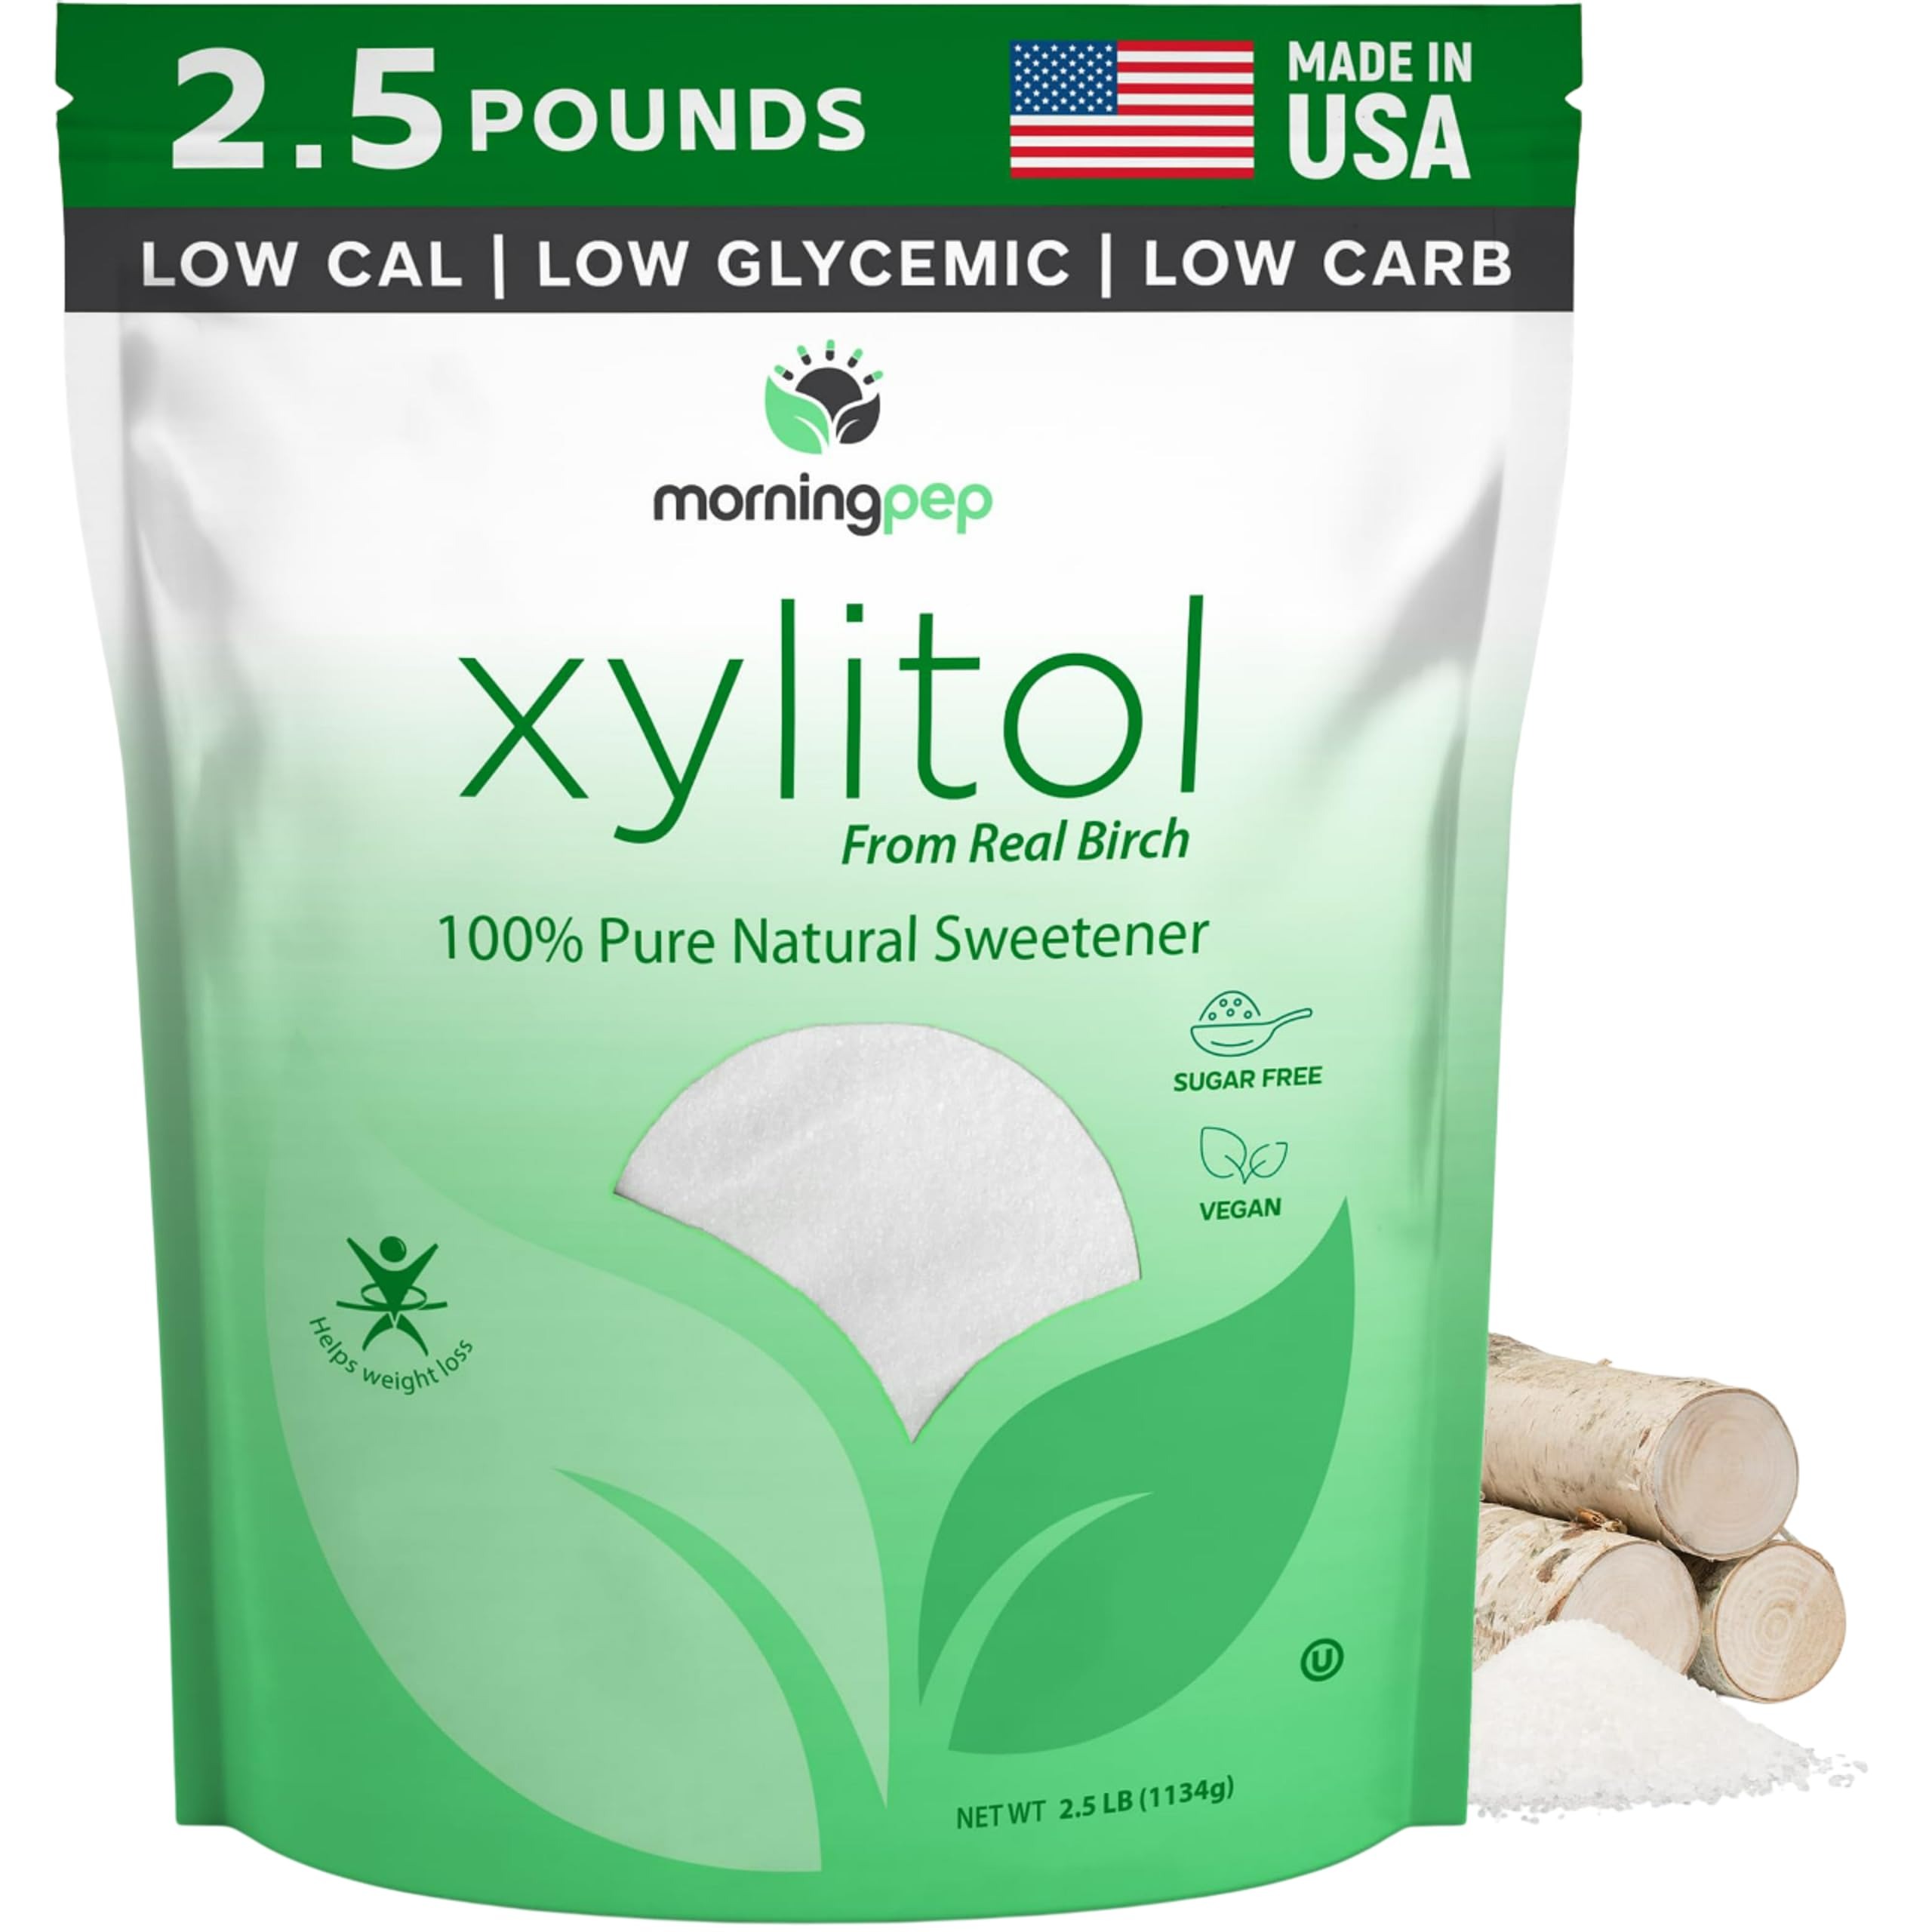
Item Name: Morning Pep Pure Birch Xylitol (Keto Diet Friendly) Sweetener with no aftertaste 2.5 LBs (Not From Corn) NON GMO KOSHER GLUTEN FREE PRODUCT OF USA. 40 OZ
Bullet Point 1: * The Original Birch Xylitol, Made in USA
Bullet Point 2: * Perfect For Coffe, Tea, Cereal, And Baking
Bullet Point 3: * Looks And Tastes Like Sugar With No Aftertaste. AND "40% FEWER CALORIES THAN SUGAR
Bullet Point 4: * Kosher And Free Of GMO, Corn, Wheat, Gluten, Soy & Dairy
Bullet Point 5: * Safe For Diabetics, Low Calorie, Low carb, Low Glycemic Index"
Value: 40.0
Unit: Ounce

Price: 31.49